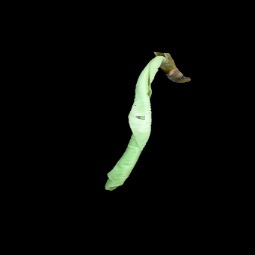
Label: Boron